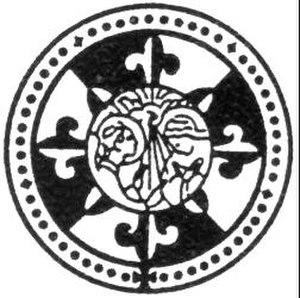
Les Dominicaines de l'Annonciation forment une congrégation religieuse féminine enseignante et hospitalière de droit pontifical. La congrégation fut fondée à Vic le 15 août 1856 par le religieux dominicain Francisco Coll Guitart.